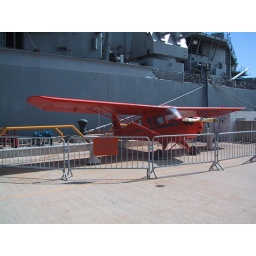
A private citizen flying this plane got caught in the Pearl Harbor battle